WHK (AM)

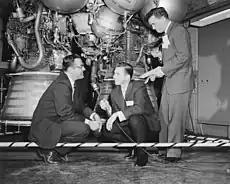
WHK Centaur interview at the Space Power Chamber (December 1963)

In May 1923 the U.S. government made additional broadcasting station transmitting frequencies available. In late 1923 WHK was reassigned to , which was followed by moves to in early 1925 and in 1927.